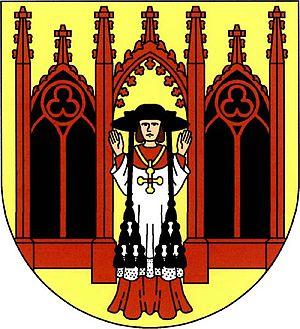
Vroutek est une ville du district de Louny, dans la région d'Ústí nad Labem, en Tchéquie. Sa population s'élevait à 1 843 habitants en 2018.